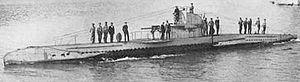
Le SM UB-47 était un U-boot allemand construit pendant la Première Guerre mondiale. De type UB II, il est lancé en 1916 et entre en service la même année dans la Kaiserliche Marine, intégrant la flottille de Pola en mer Méditerranée. Le 27 décembre 1916, il torpille et coule le cuirassé français Gaulois. L'année suivante, il revendu à la Marine austro-hongroise. Après la guerre, il est cédé à la France au titre des indemnités de guerre.
Le SM UB-35 était un U-boot allemand de Type UB II en service dans la Kaiserliche Marine au cours de la Première Guerre mondiale.
Le Unterseeboot type UB II était une classe de petits sous-marins côtiers construite en Allemagne au début de la Première Guerre mondiale.